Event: Ecuador Earthquake
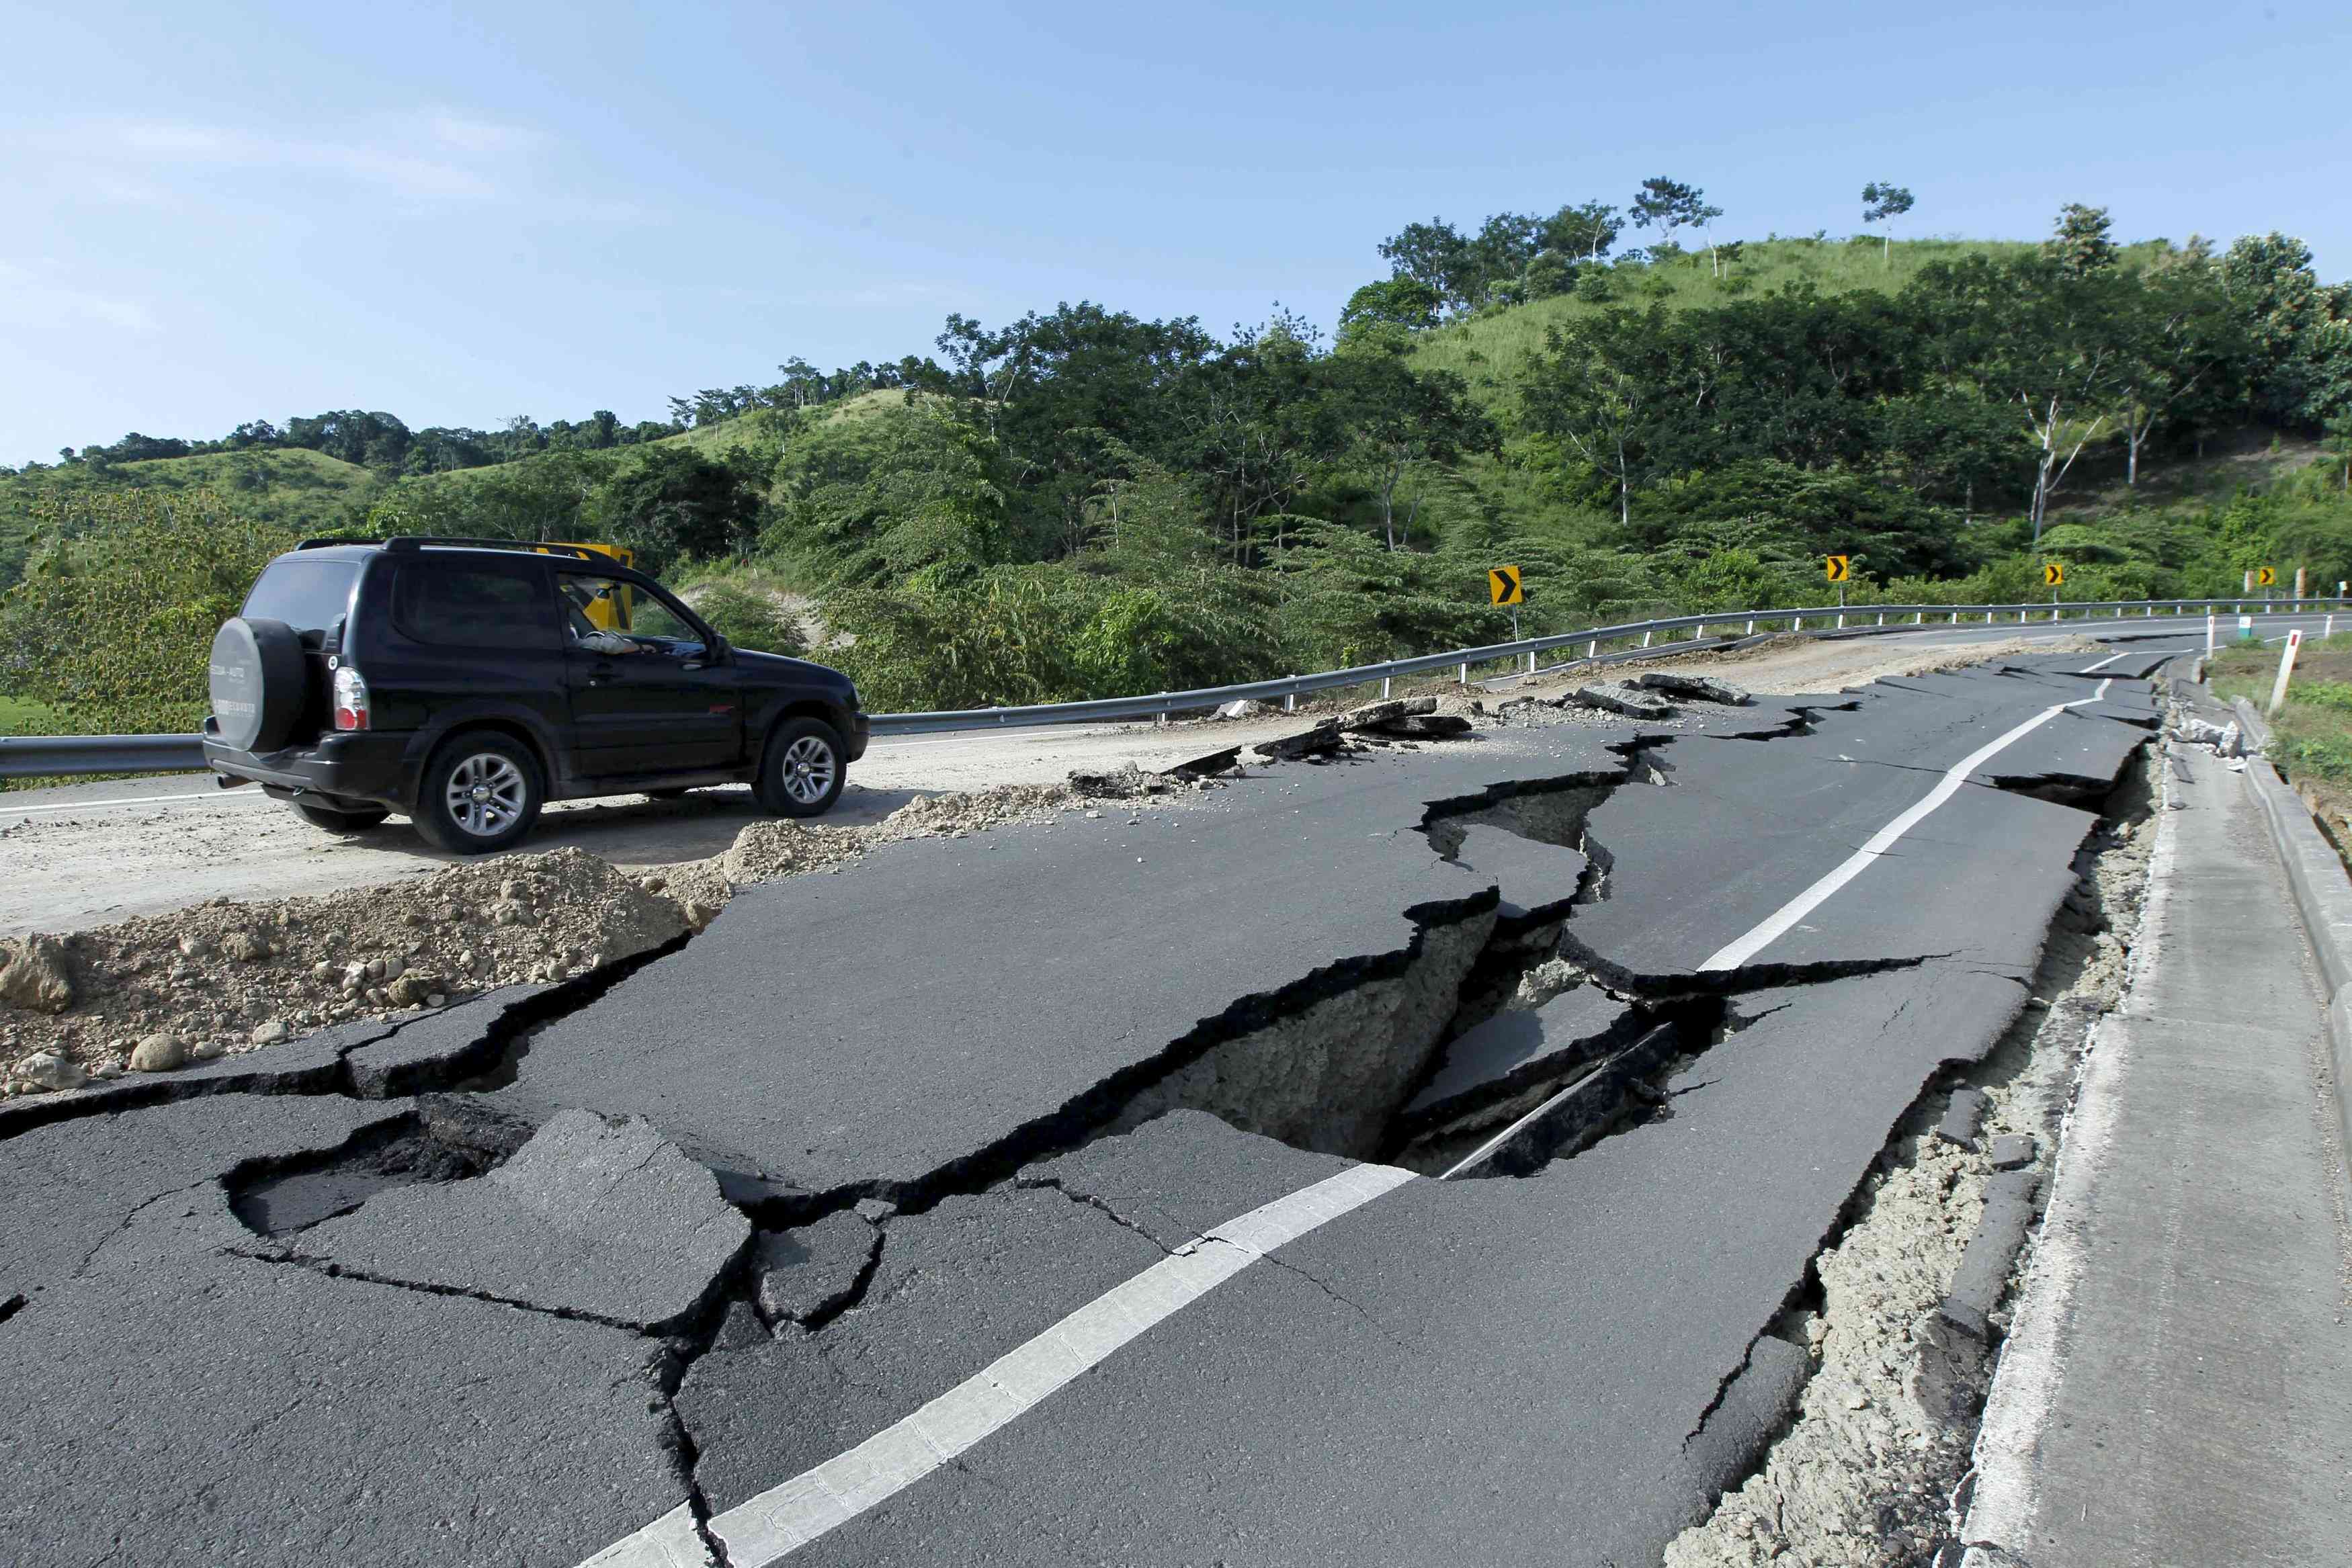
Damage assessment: damage